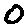
Label: 0